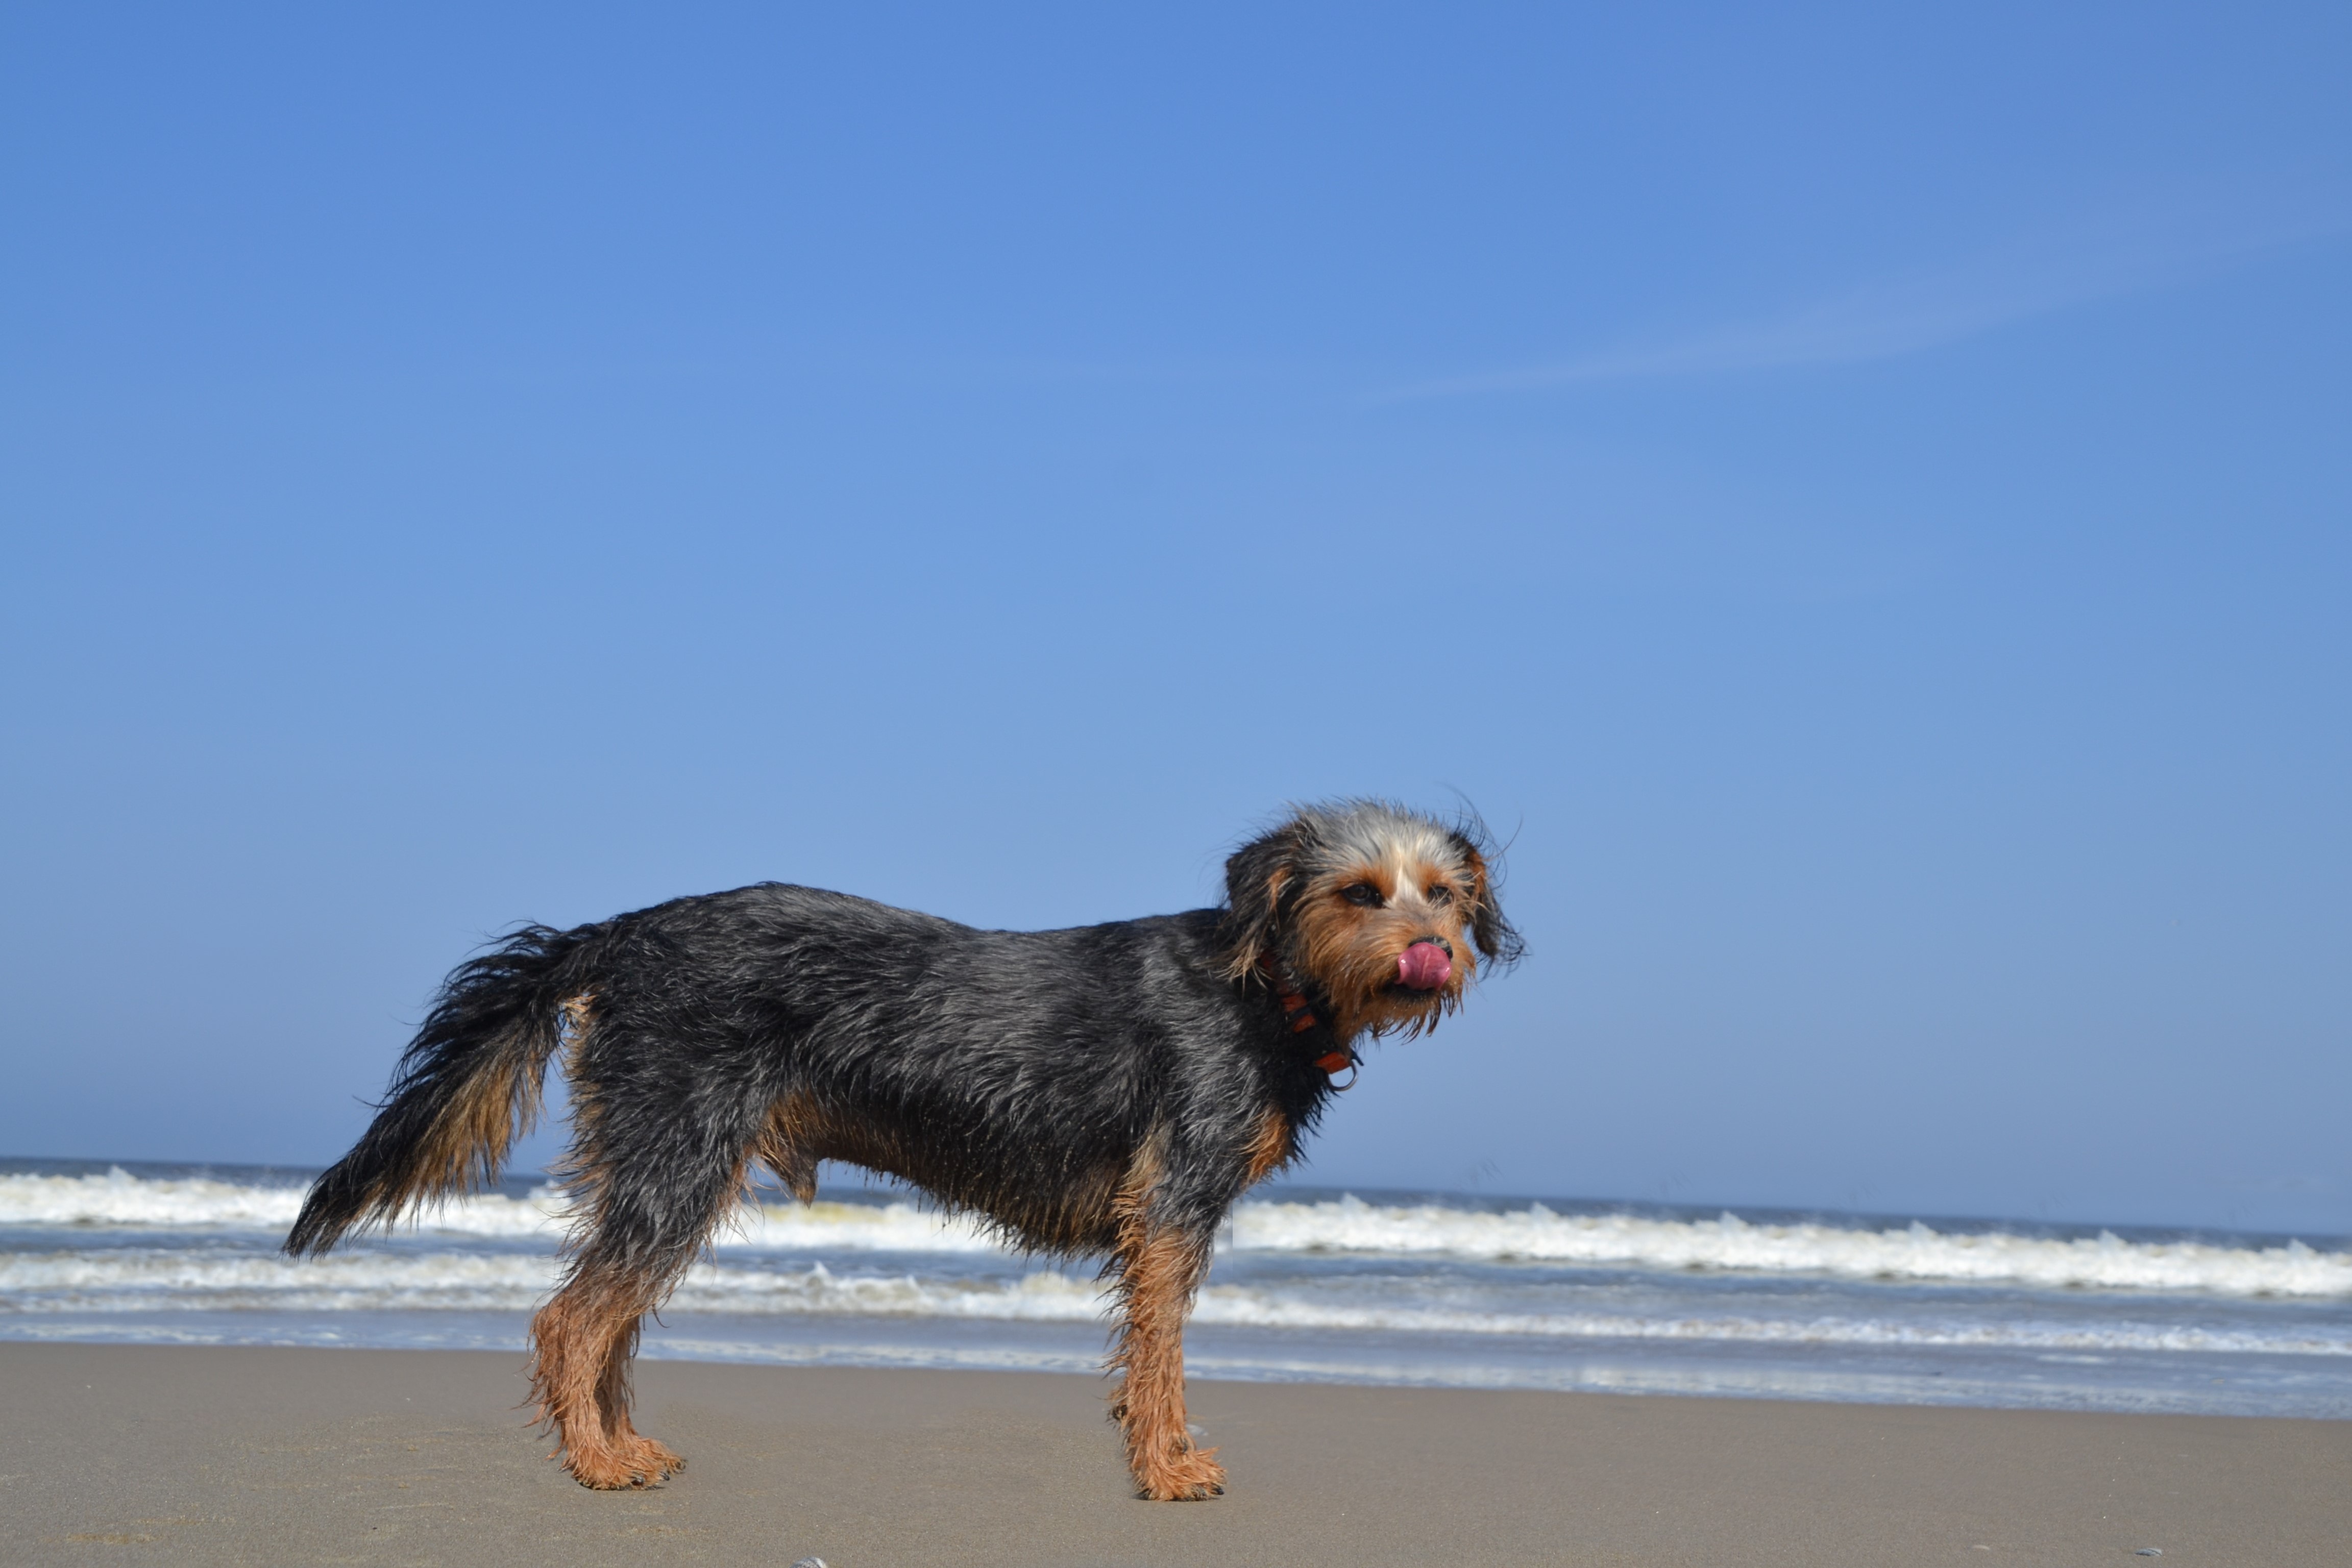
dog, animal, mammal, hybrid, vertebrate, dog breed, terrier, dog on beach, dog like mammal, wiener yorkshire